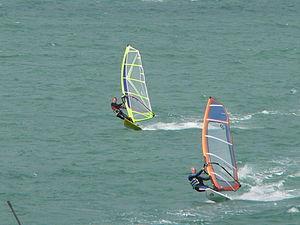
Le funboard est une déclinaison de la planche à voile, le matériel étant conçu pour naviguer exclusivement au planing, et donc dans un vent déjà bien établi.